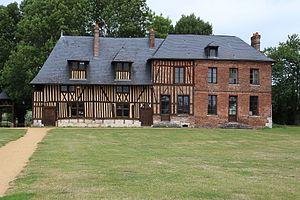
En centre bourg, le manoir Dorival.
Le Thuit-Signol est une ancienne commune française, située dans le département de l'Eure en région Normandie, devenue le 1ᵉʳ janvier 2016 une commune déléguée au sein de la commune nouvelle du Thuit-de-l'Oison.
Le Thuit-de-l'Oison est, depuis le 1ᵉʳ janvier 2016, une commune nouvelle française située dans le département de l'Eure en Normandie, née de la fusion des trois communes du Thuit-Simer, du Thuit-Signol et du Thuit-Anger.